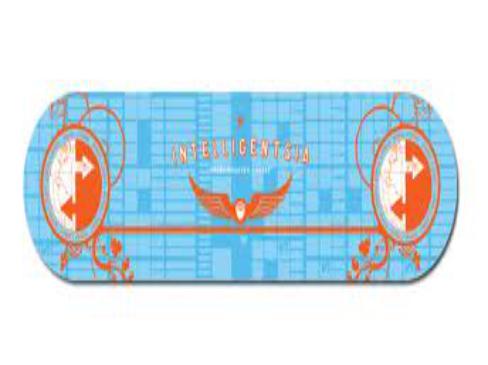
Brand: Intelligentsia Coffee & Tea
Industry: Food